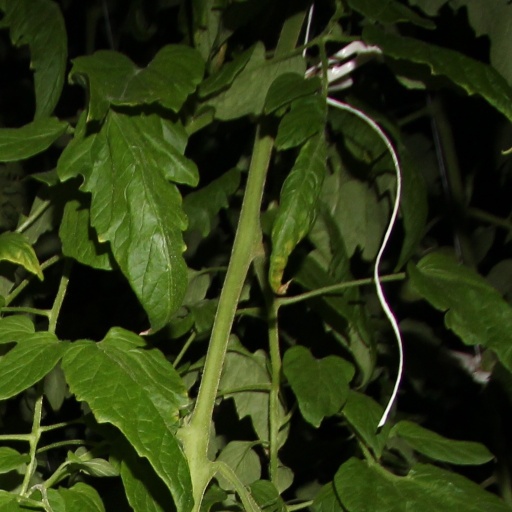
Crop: tomato